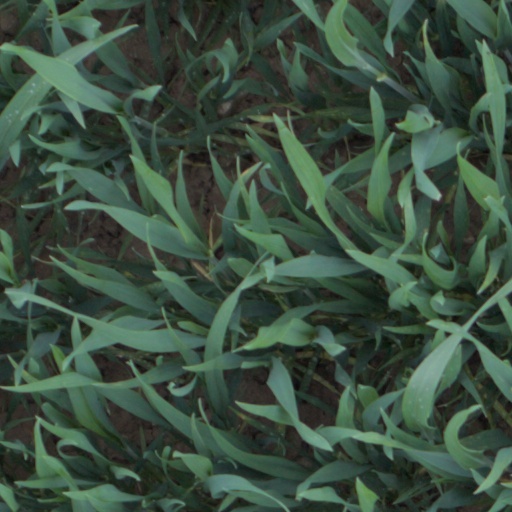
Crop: wheat